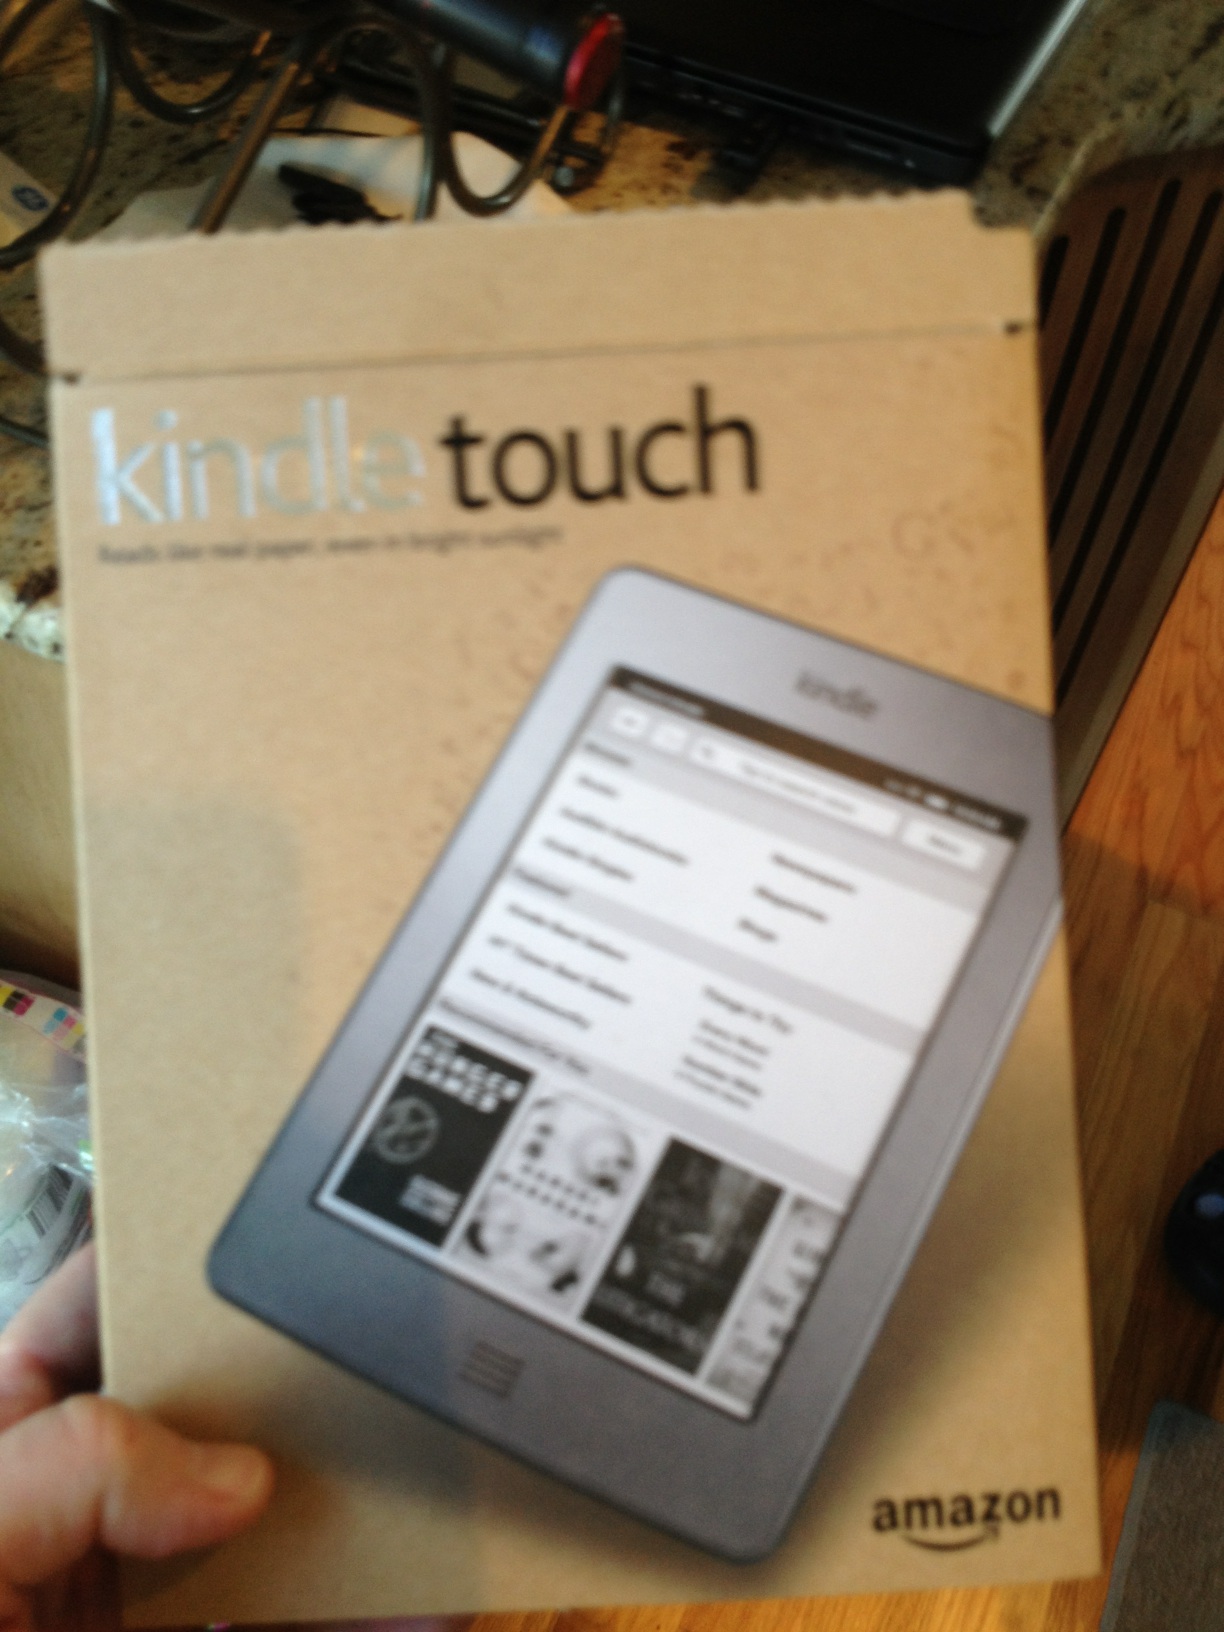Question: What is this?
Answer: kindle touch